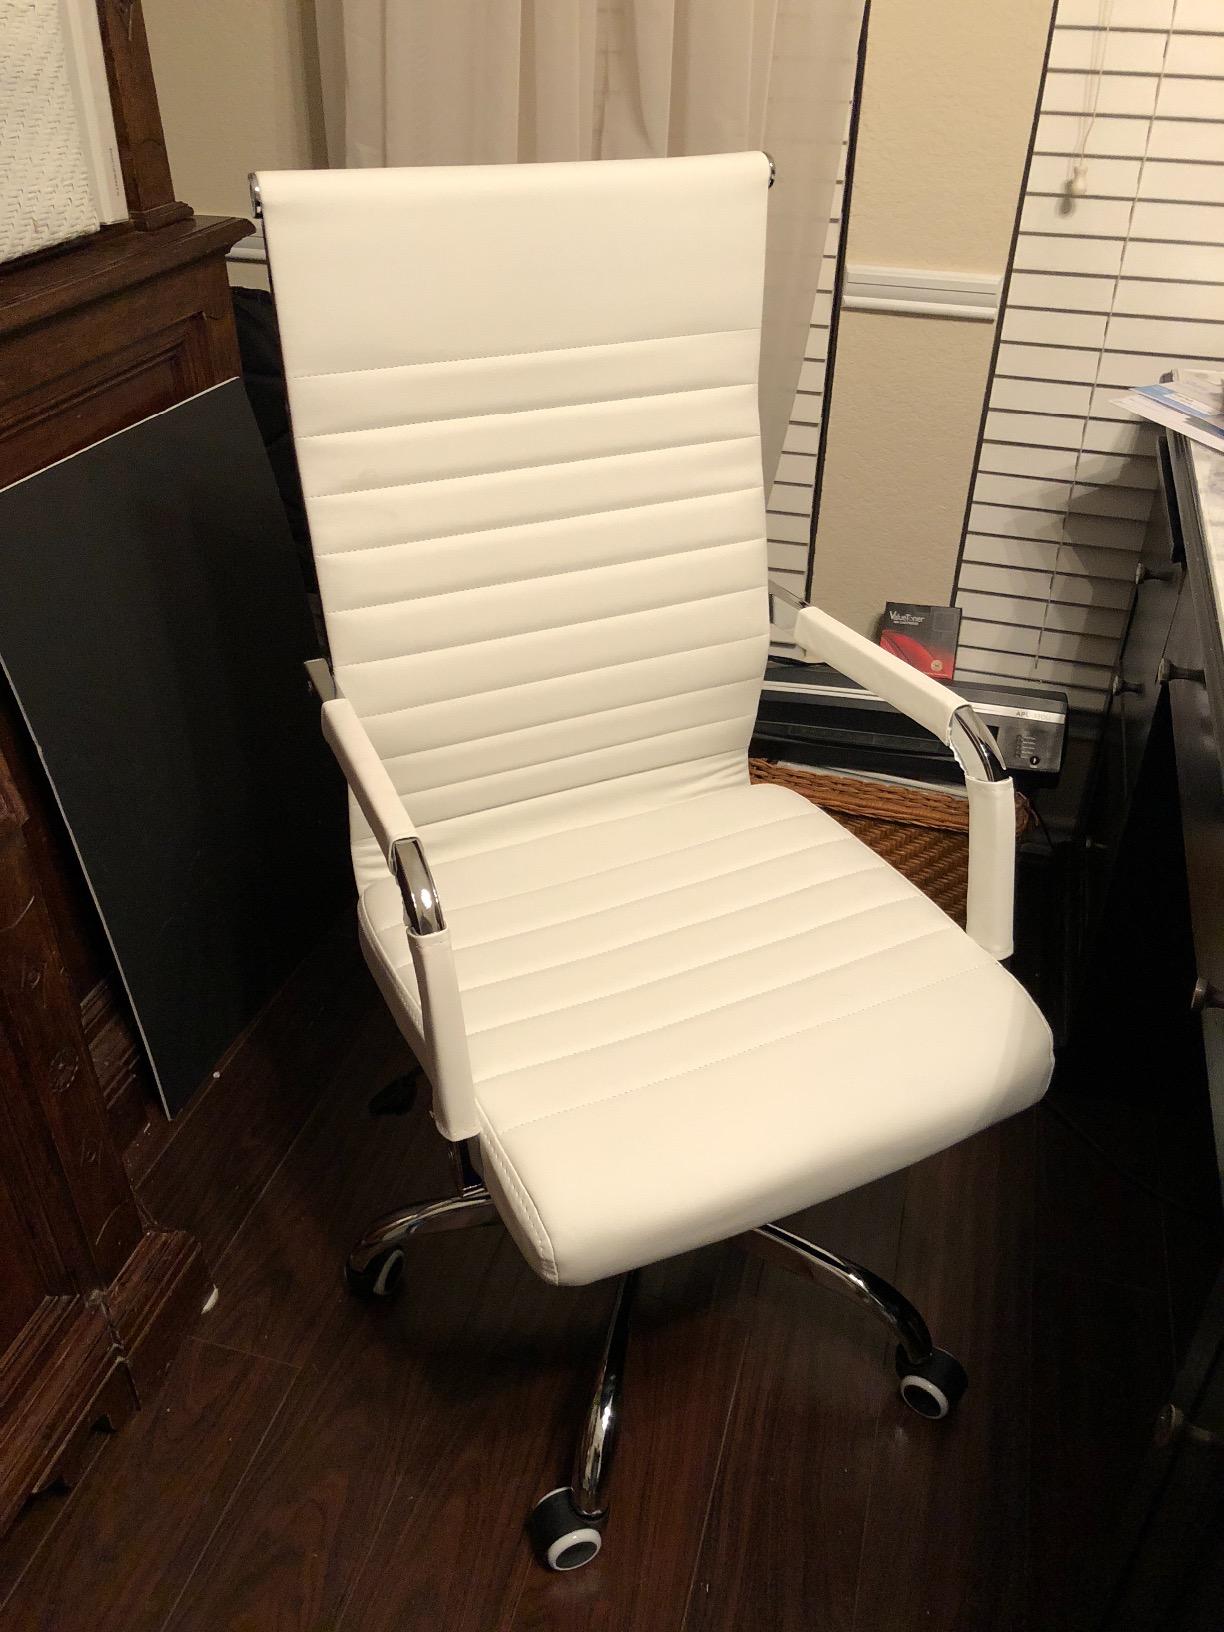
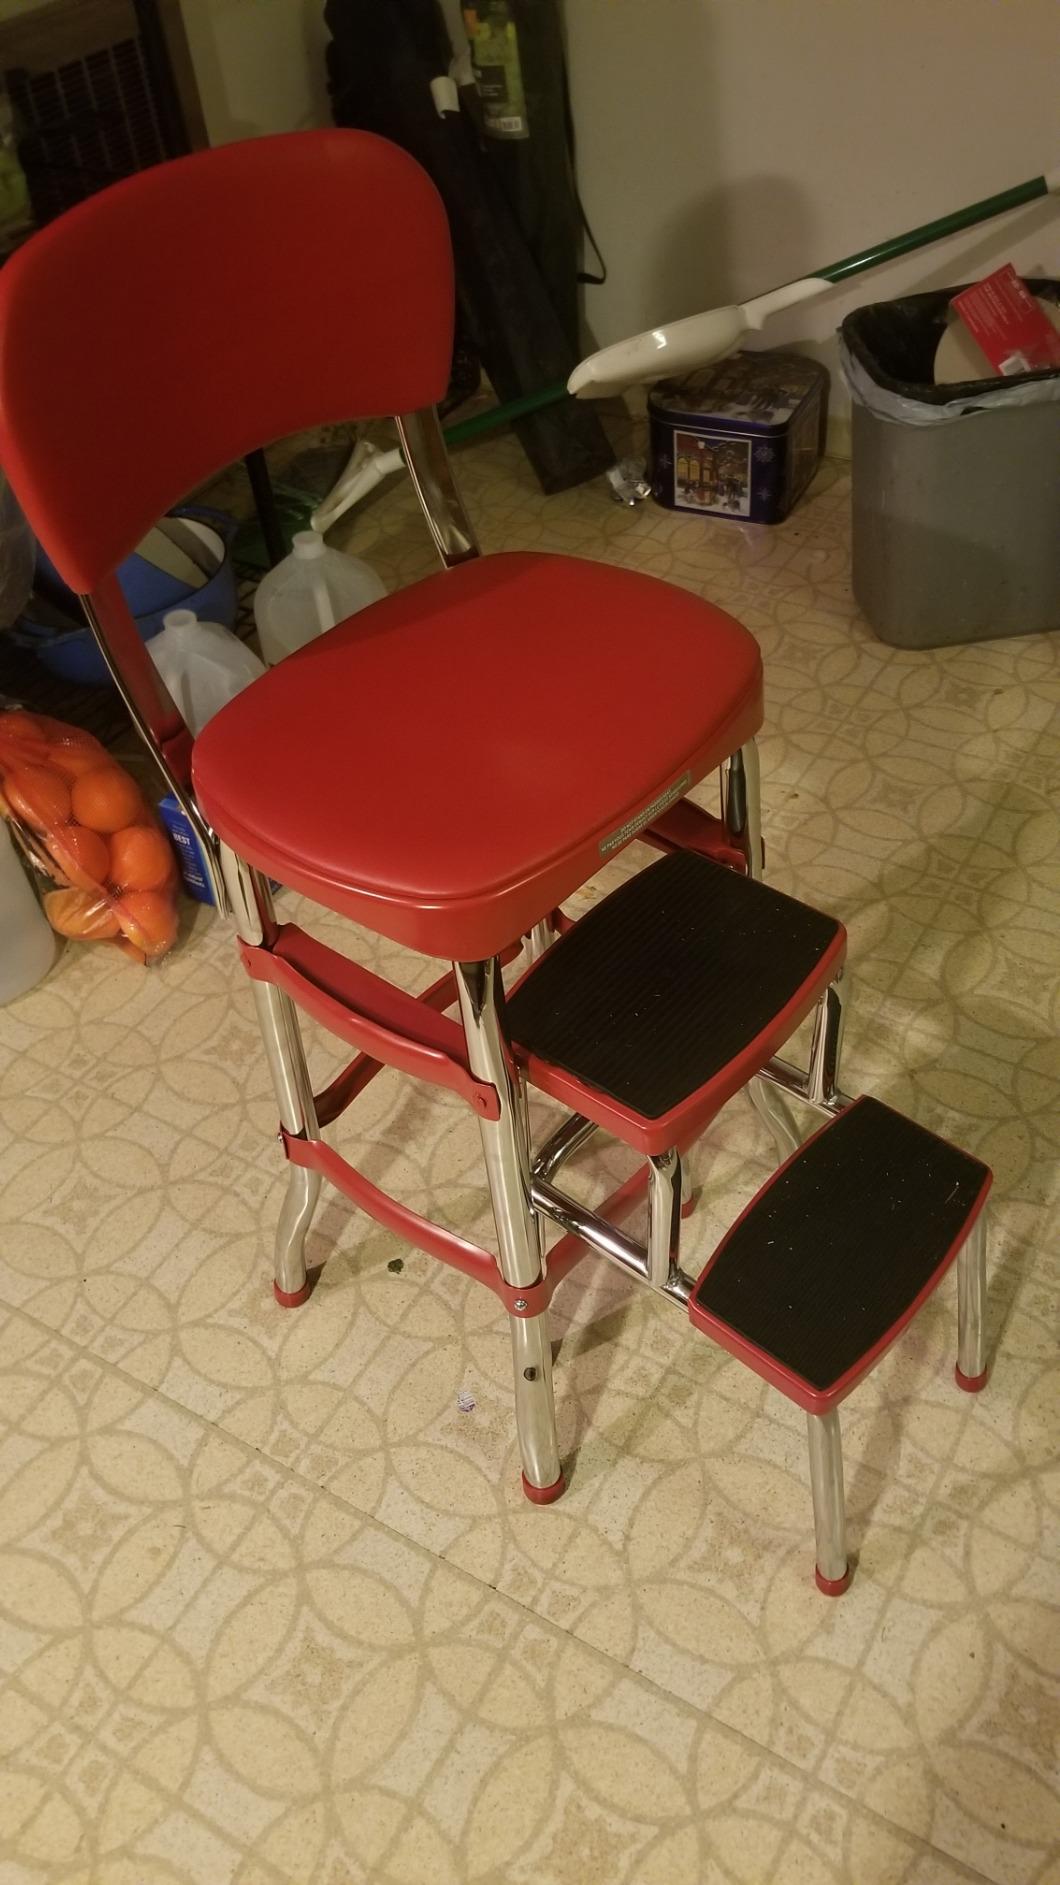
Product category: items_chair
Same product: no